Bologna Guild of Silk Weavers

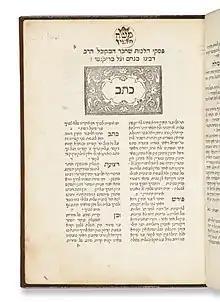
Recanati, Menahem (printed by the Bologna Guild of Silk Weavers, 1538)

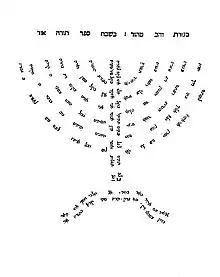
Micrographic Menorah of the Second Temple in a book printed in Bologna 1538 by the Guild of Silk Weavers

Bologna Jewry has had a history of Jewish guild owners, including Abraham Dei Tintori, a dyer who printed the first Hebrew Bible in Bologna in 1482 (the first Hebrew book to be printed there was likely in 1477, an "editio princeps" of David Kimchi's work. This book was the first Hebrew Pentateuch with nikkud, with the commentaries of Rashi and Targum.